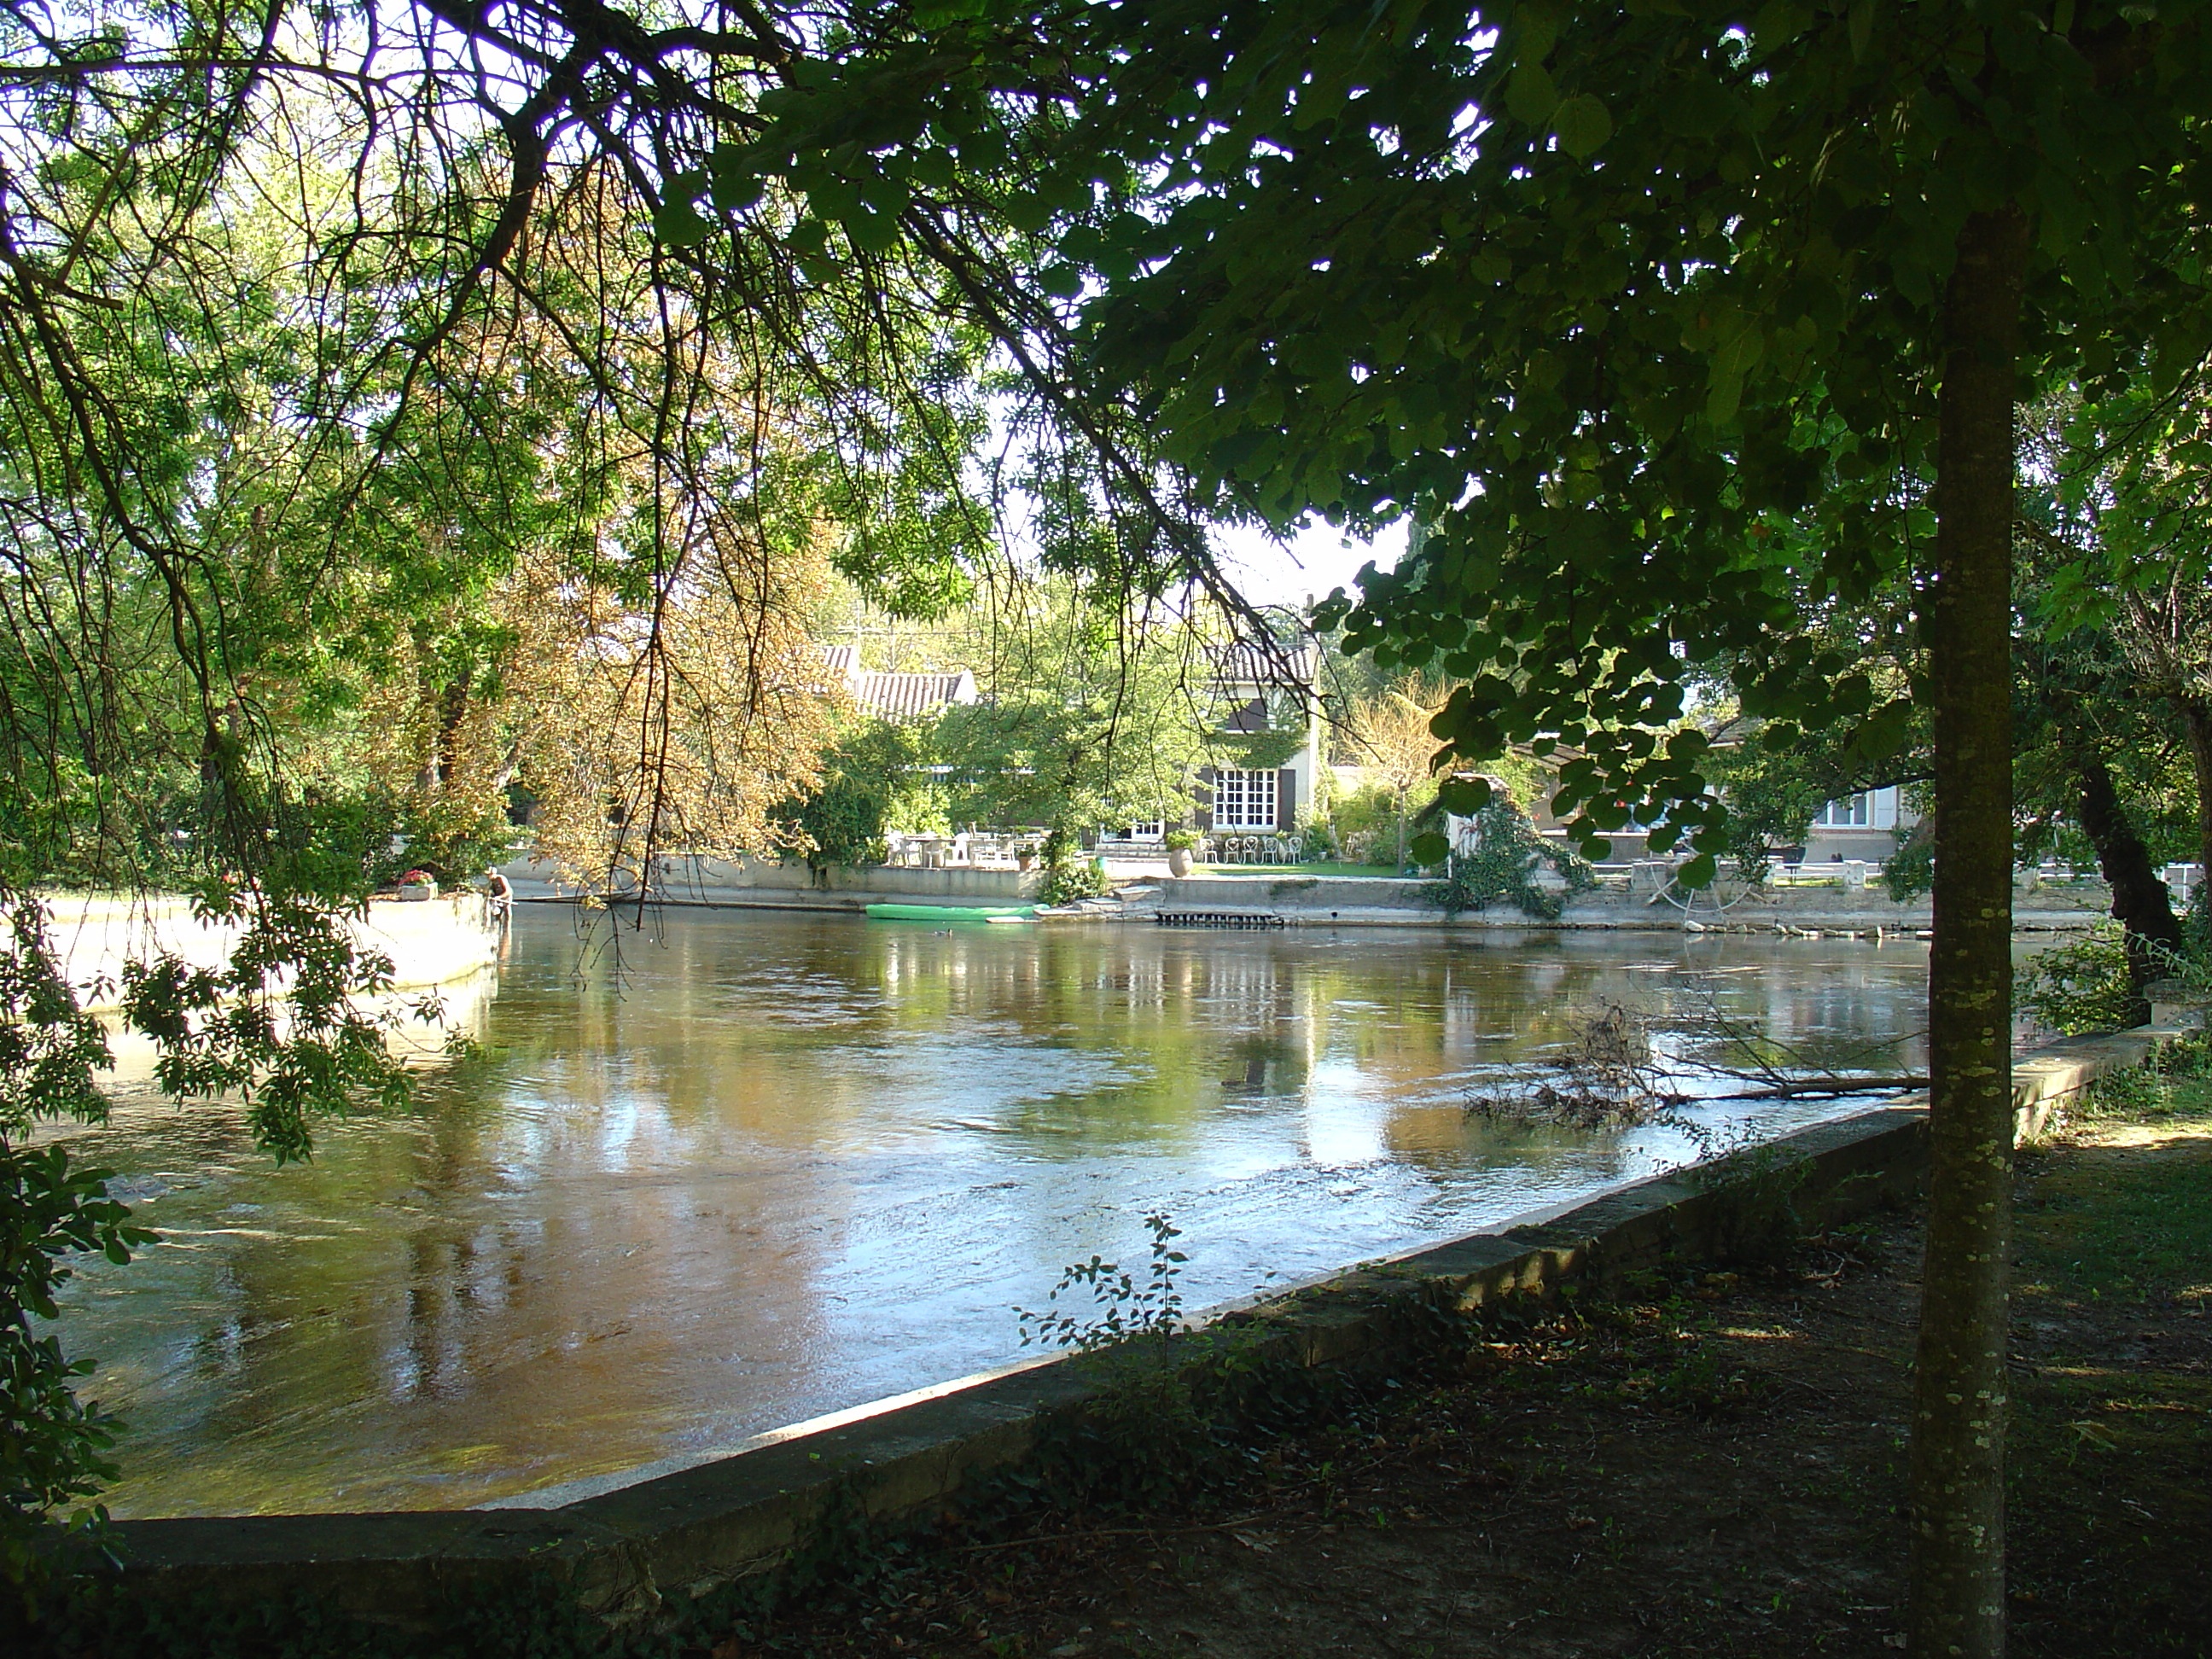
tree, water, nature, lake, parking, river, summer, pond, reflection, swimming pool, park, backyard, garden, waterway, estate, water feature, reflecting pool, fish pond, bayou, the water reflection